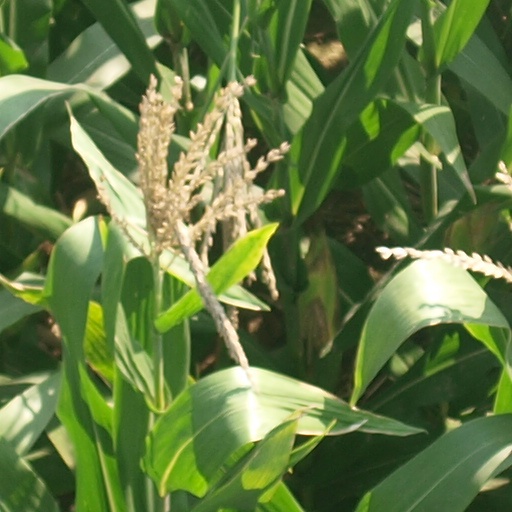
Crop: maize; corn